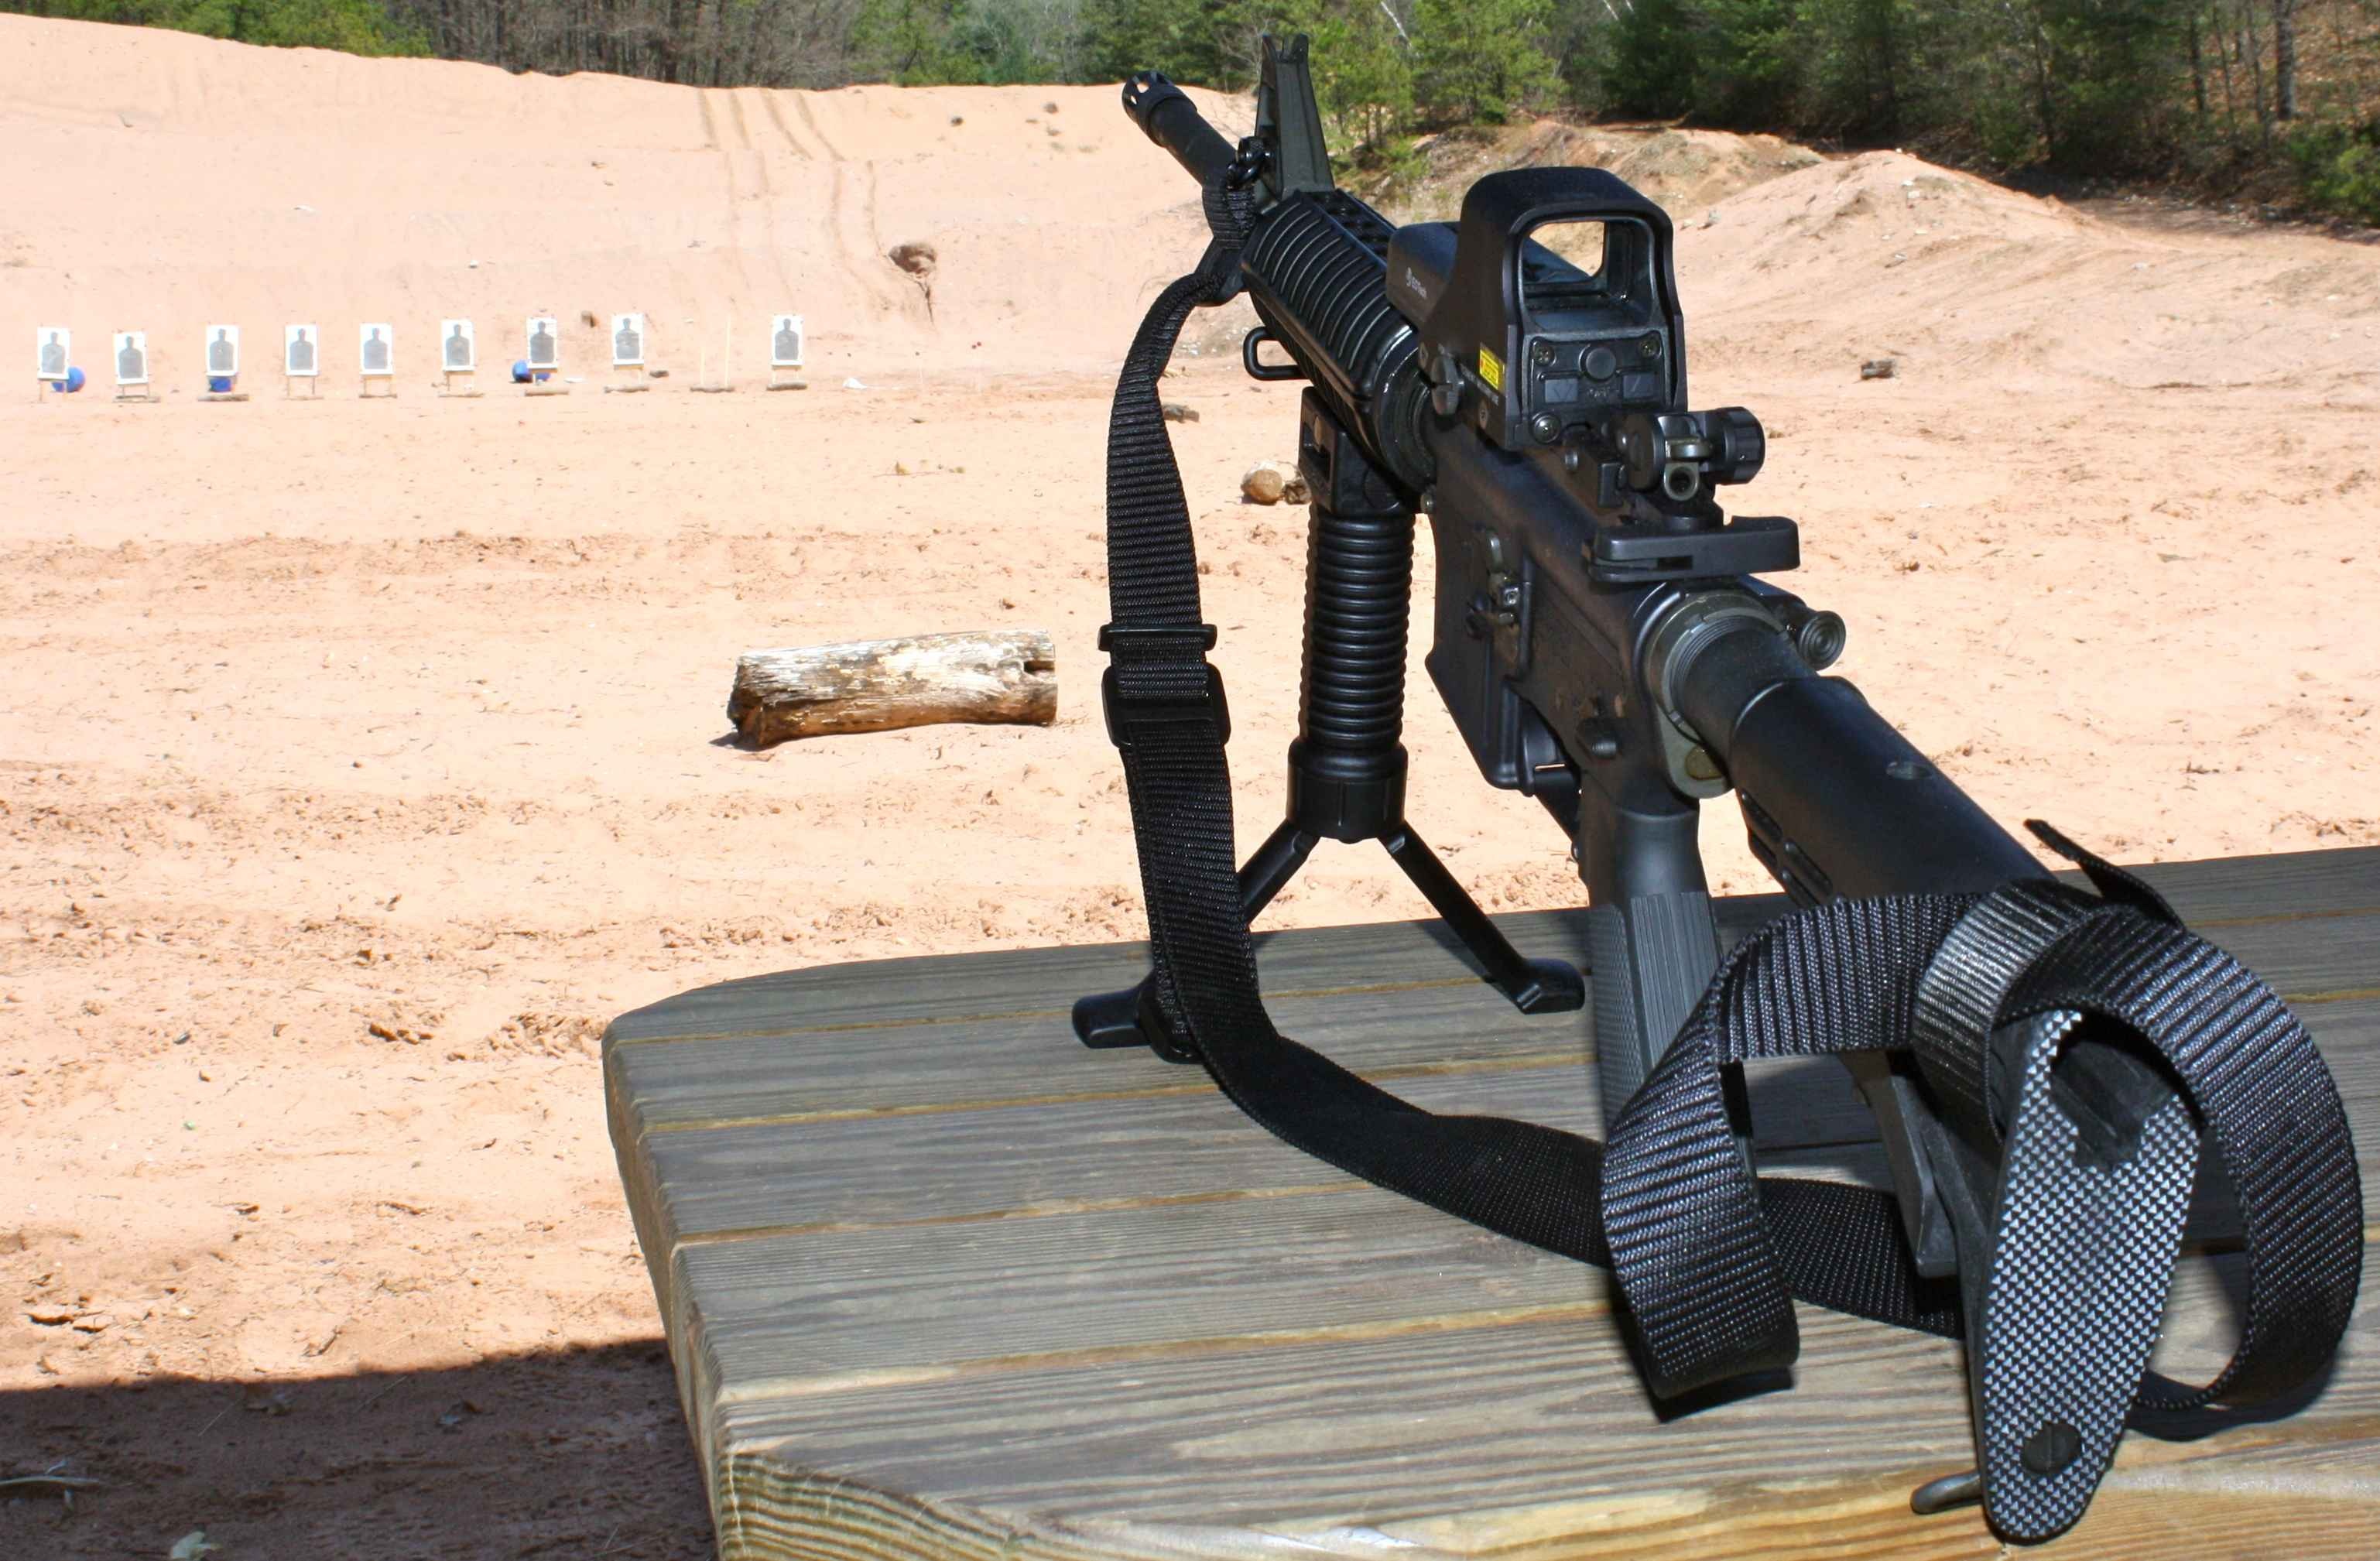
military, soldier, machine, weapon, gun, rifle, cannon, ar, firearm, machine gun, marksman